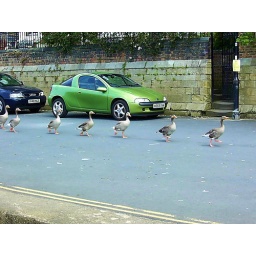
About 100 ducks in total were on parade down a road in York for no apparent reason...